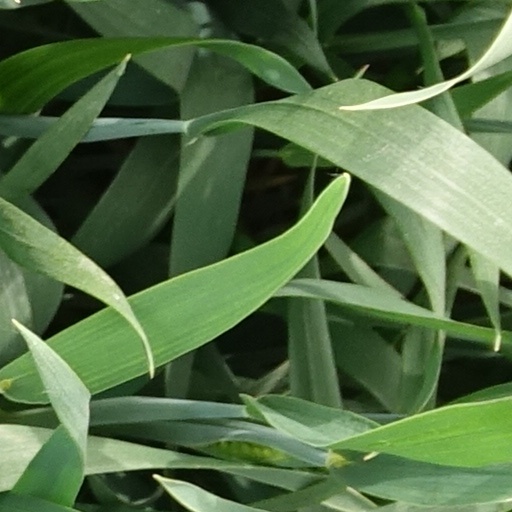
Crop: wheat